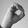
ASL letter: O